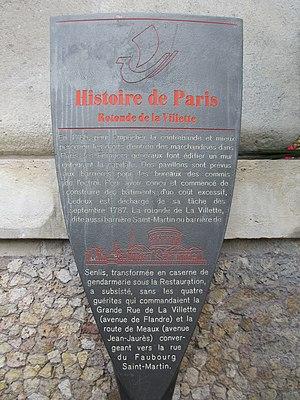
Panneau Histoire de Paris «
Les panneaux « Histoire de Paris » sont des panneaux d'information installés dans les rues de Paris devant certains des monuments parisiens.
L’avenue de Flandre est une des principales artères du 19ᵉ arrondissement de Paris, longue de 1 500 m.
L’avenue Jean-Jaurès est la plus grande avenue du 19ᵉ arrondissement de Paris.
La rotonde de la Villette, ou barrière Saint-Martin, est l'une des barrières d'octroi du mur des Fermiers généraux. Construite juste avant la Révolution par l'architecte Claude Nicolas Ledoux comme élément du mur des Fermiers généraux, la rotonde en constituait le bâtiment le plus imposant.